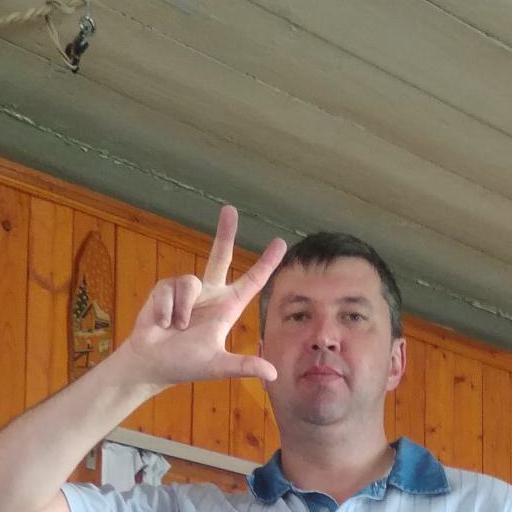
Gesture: three2